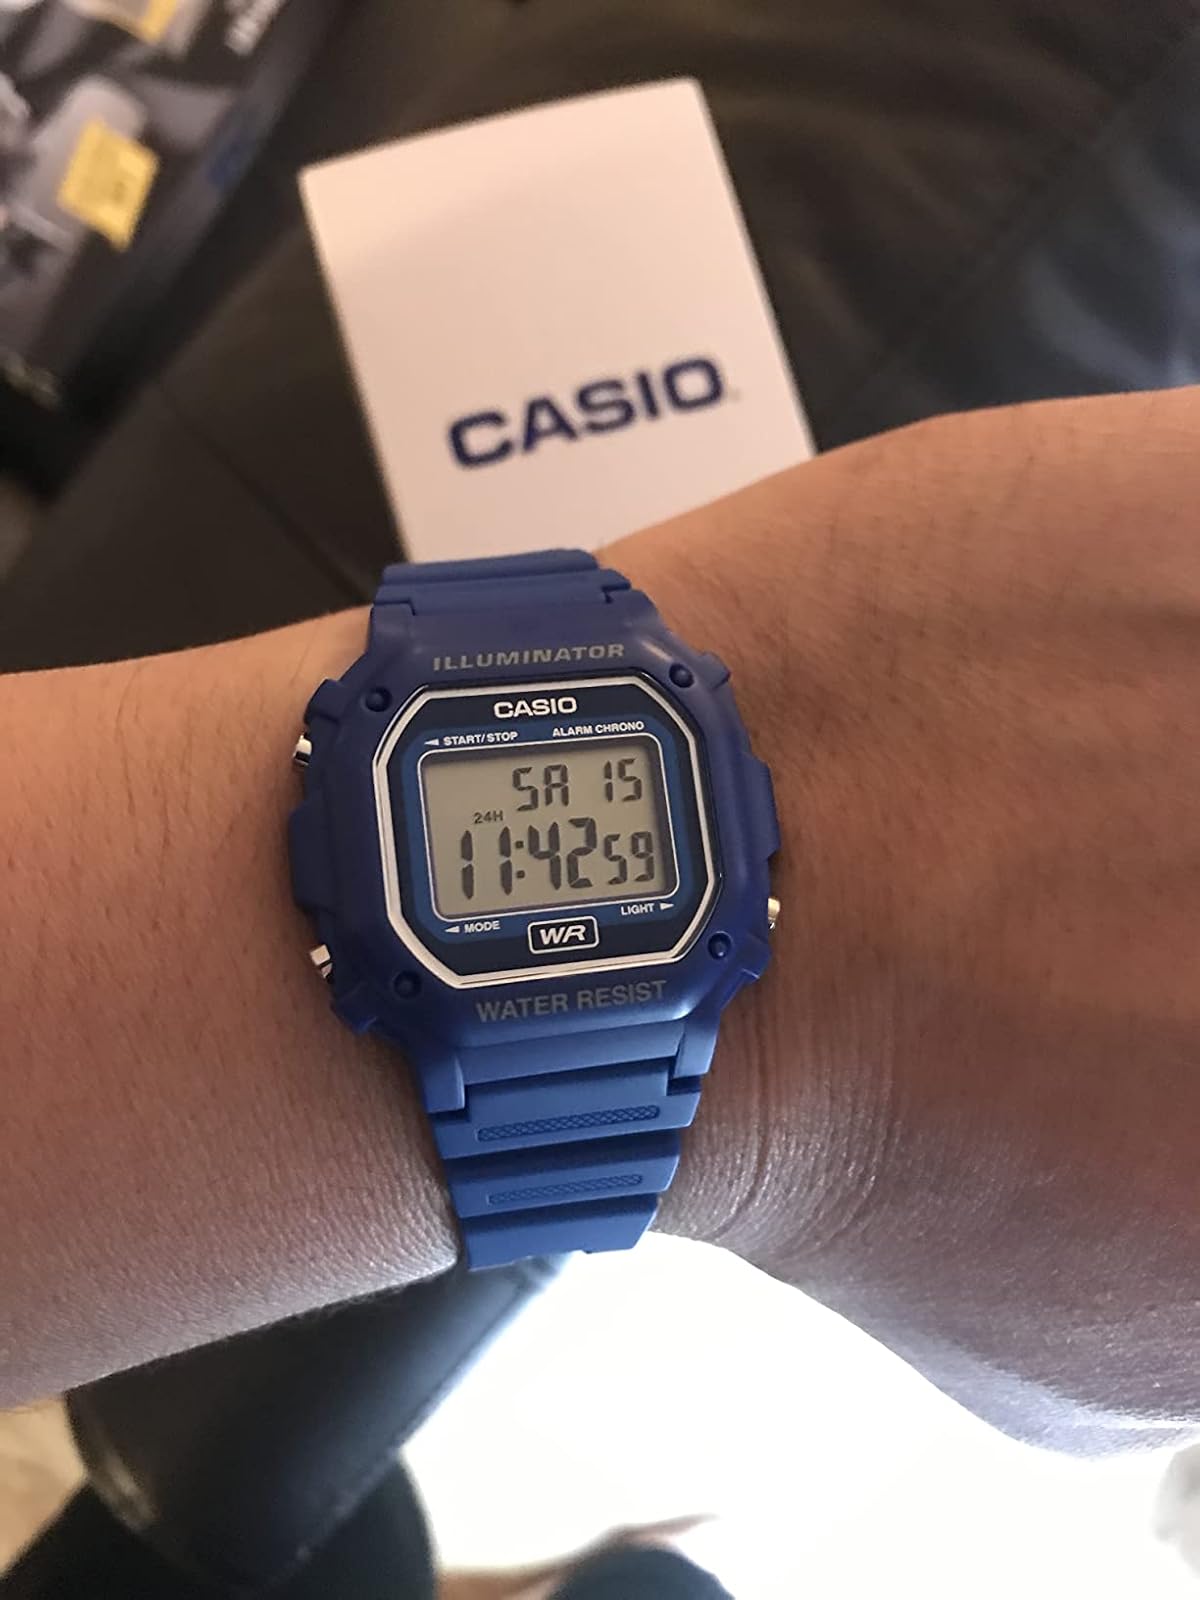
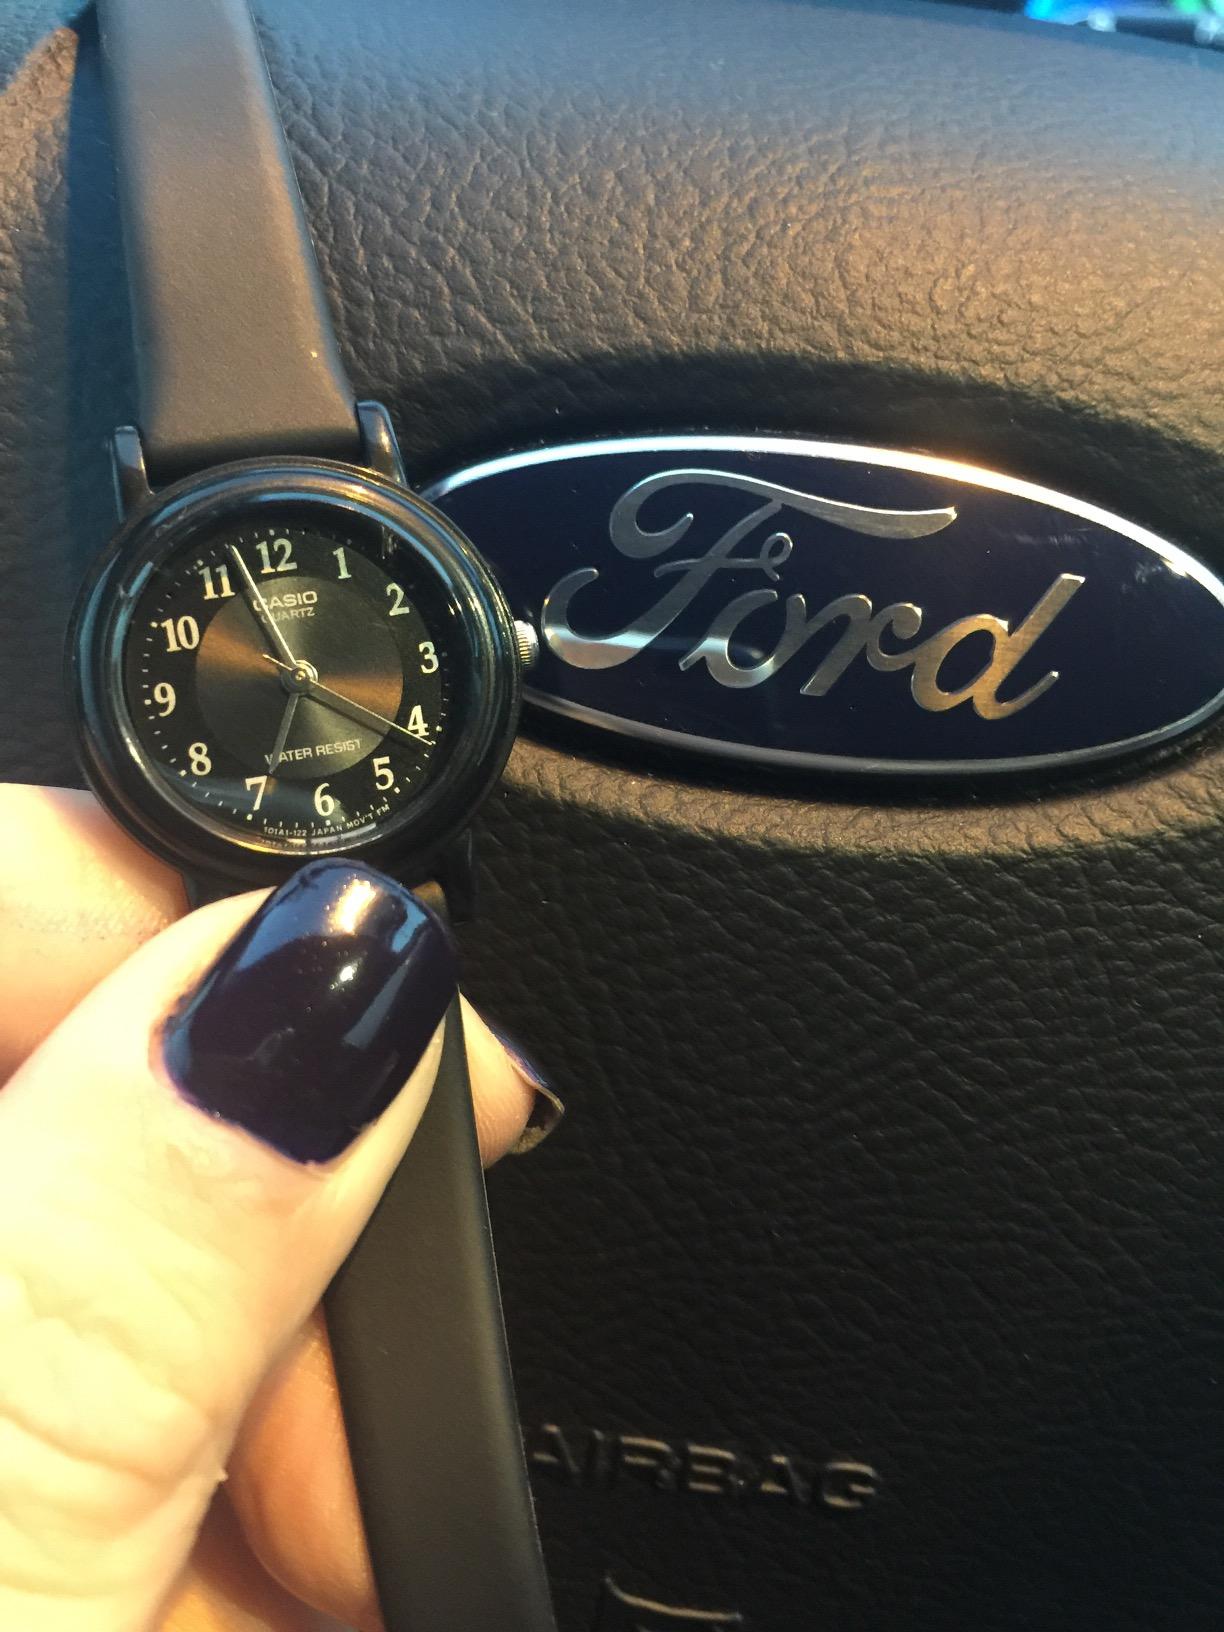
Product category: accessories_watch
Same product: no